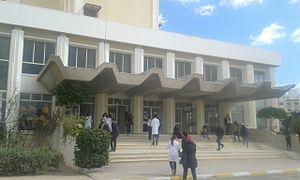
Ceci est la photo des portes d'entrée à la Faculté de Médecine de Sfax
Sfax, deuxième ville et centre économique de Tunisie, est une ville portuaire de l'est du pays située à environ 270 kilomètres de Tunis. Riche de ses industries et de son port, la ville joue un rôle économique de premier plan avec l'exportation de l'huile d'olive et du poisson frais ou congelé. Sfax est une cité d'affaires et compte certains sites à vocation touristique, tels que la médina et Thyna, malgré la présence des usines de traitement du phosphate.